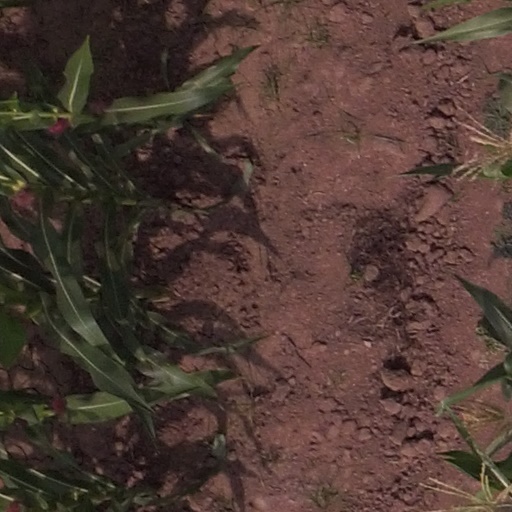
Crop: maize; corn